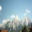
Label: mountain